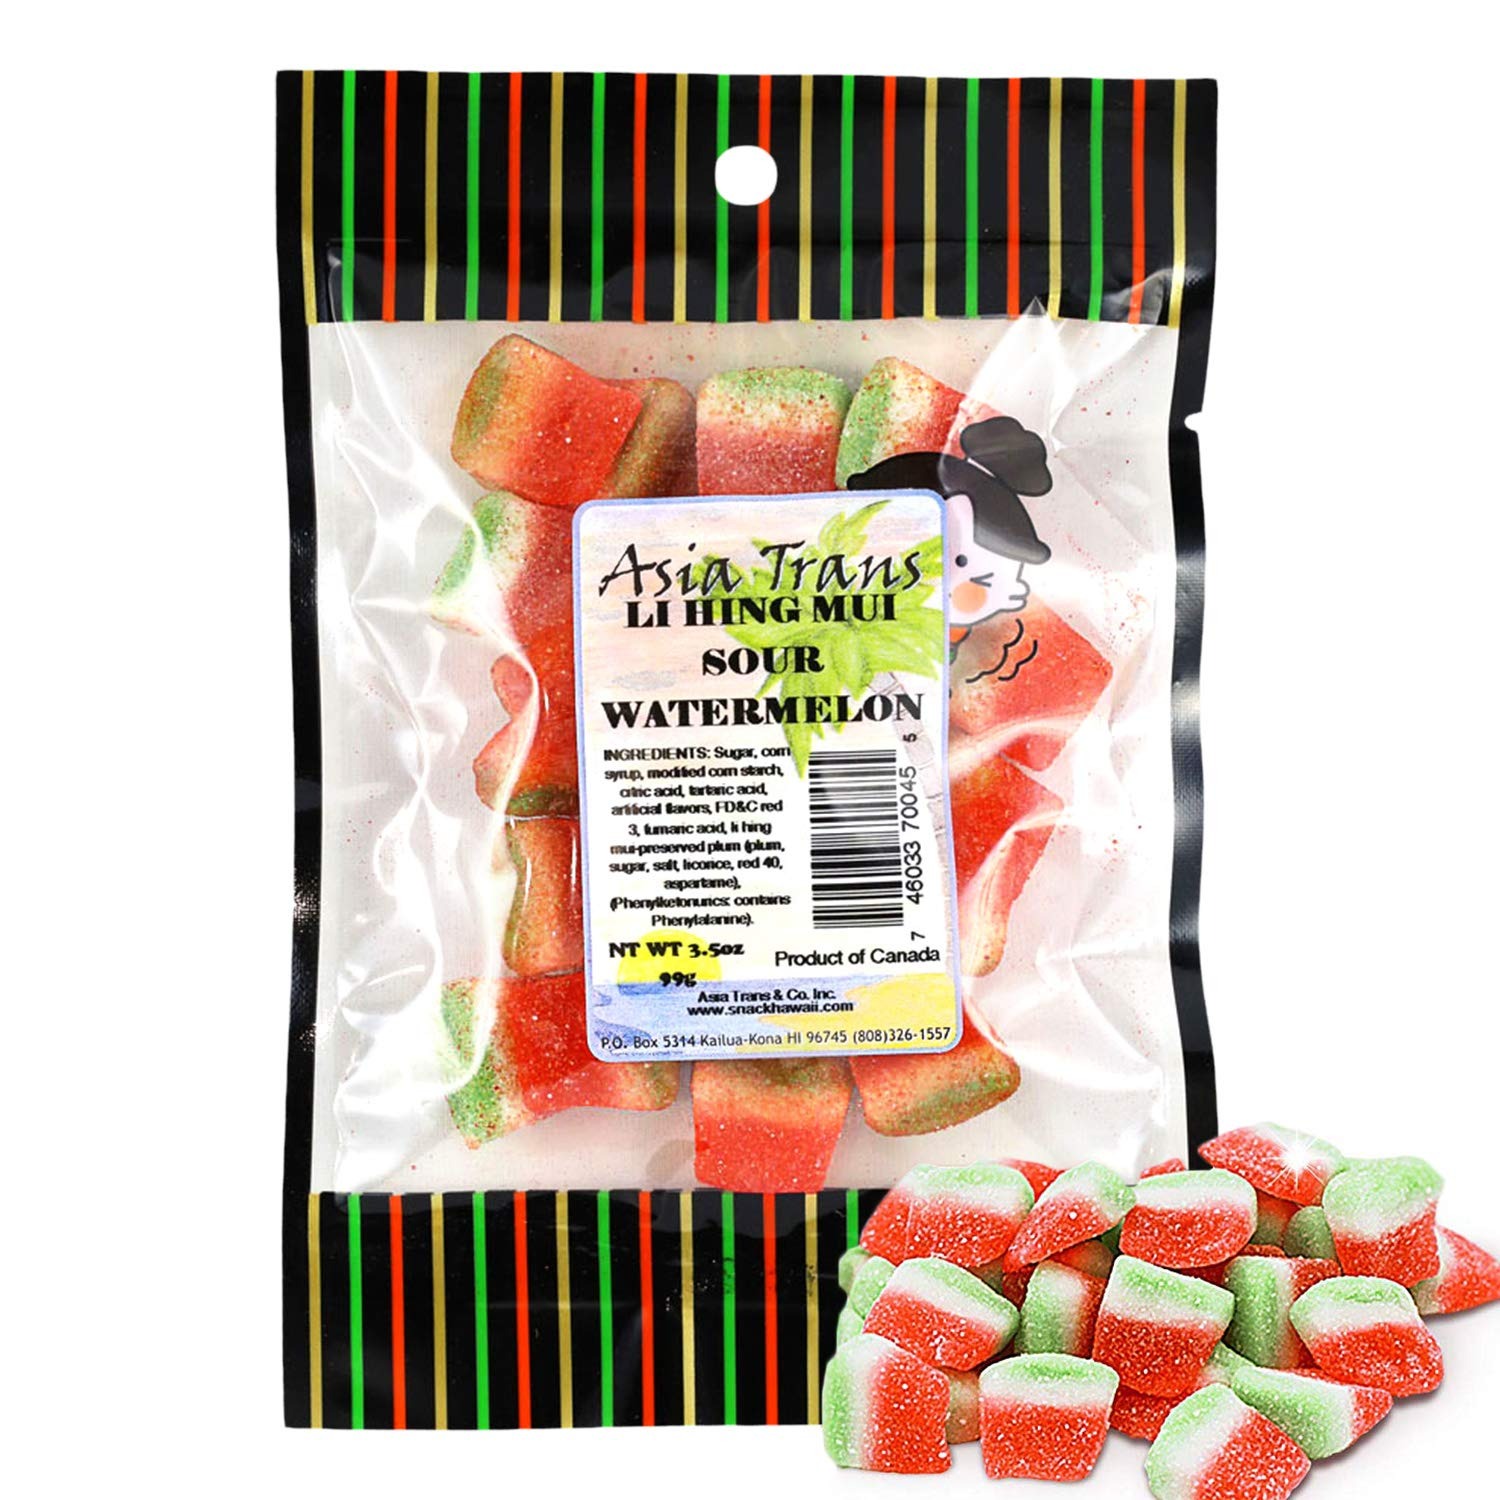
Item Name: Li Hing Mui Sour Watermelon 3.50 Ounce - Packed fresh in Hawaii. Sweet and tart watermelon gummy candy sprinkled with Li Hing Mui Plum powder.
Bullet Point 1: Sweet Tooth Approved: Perfect for vegans! Enjoy our delicious sour watermelon gummies, flavored and sprinkled with tangy sour and salty Asian plum powder.
Bullet Point 2: Shareable Size: 3.50 oz. package perfect for enjoying solo or sharing with family, friends, and coworkers.
Bullet Point 3: Unique Flavor Combo: Enjoy our world-famous, mouth-puckering Li Hing Mui preserved plum powder, an addictive topping loved by both Hawaiian locals and visitors.
Bullet Point 4: Feels Like Home: We ship nationwide to help remedy homesickness, bringing the taste of the islands to your door.
Bullet Point 5: Authentic Hawaiian Snacks: Packed in Kona, Hawaii, USA, bringing the taste of the islands straight to you.
Product Description: Sour watermelon gummy candies covered in Li Hing Mui (Salted Plum) powder are sure to make your mouth water and lips pucker. Our candy is extra soft and are the perfect blend of sweet, sour, and salty. Once you start eating them, you won't be able to stop! These candies contain NO gelatin and are Vegan
Value: 3.5
Unit: Ounce

Price: 1.48